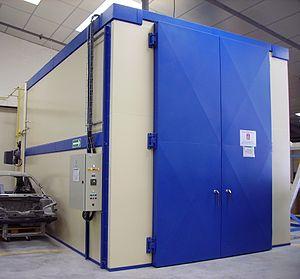
Étuve industrielle de cuisson d'un laboratoire R&amp
Dans plusieurs domaines liés à la transformation de la matière, une cuisson industrielle est une opération destinée par exemple à procurer aux matériaux des qualités mécaniques ou physiques particulières, en les faisant passer d'un état plastique à un état figé définitif.
Une caisse en blanc ou CEB se réfère à l'étape d’élaboration ou de fabrication automobile dans laquelle l'ensemble des tôles constituant la structure ont été, après l'emboutissage, assemblées par soudage en chaîne ferrage, avant que les composants ou les équipements n'aient été ajoutés.